U2

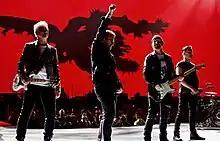
The Joshua Tree Tour 2017 commemorated the 30th anniversary of the eponymous record. It was the highest-grossing tour of the year, earning .

In February 2006, U2 received five additional Grammy Awards, including Song of the Year for "Sometimes You Can't Make It on Your Own", and Best Rock Album and Album of the Year for "How to Dismantle an Atomic Bomb"; the awards made the album and its singles winners in all eight categories in which U2 were nominated, spanning two separate Grammy ceremonies. The group resumed the Vertigo Tour that month with a Latin American leg, on which several shows were filmed for the concert film "U2 3D". It was released in theatres nearly two years later, and was the world's first live-action digital 3D film. In March, the band postponed the tour's remaining shows until the end of the year due to the health of the Edge's daughter. On 25 September 2006, U2 and Green Day performed at the Louisiana Superdome prior to an NFL football game, the New Orleans Saints' first home game in the city since Hurricane Katrina. The two bands covered the Skids' song "The Saints Are Coming" during the performance and for a benefit single, which reached number one in Australia and throughout Europe. U2 issued an official autobiography, "U2 by U2", that month, followed in November by their third compilation album, "U218 Singles". The Vertigo Tour concluded in December, having sold 4.6 million tickets and having earned , the second-highest gross ever at the time.